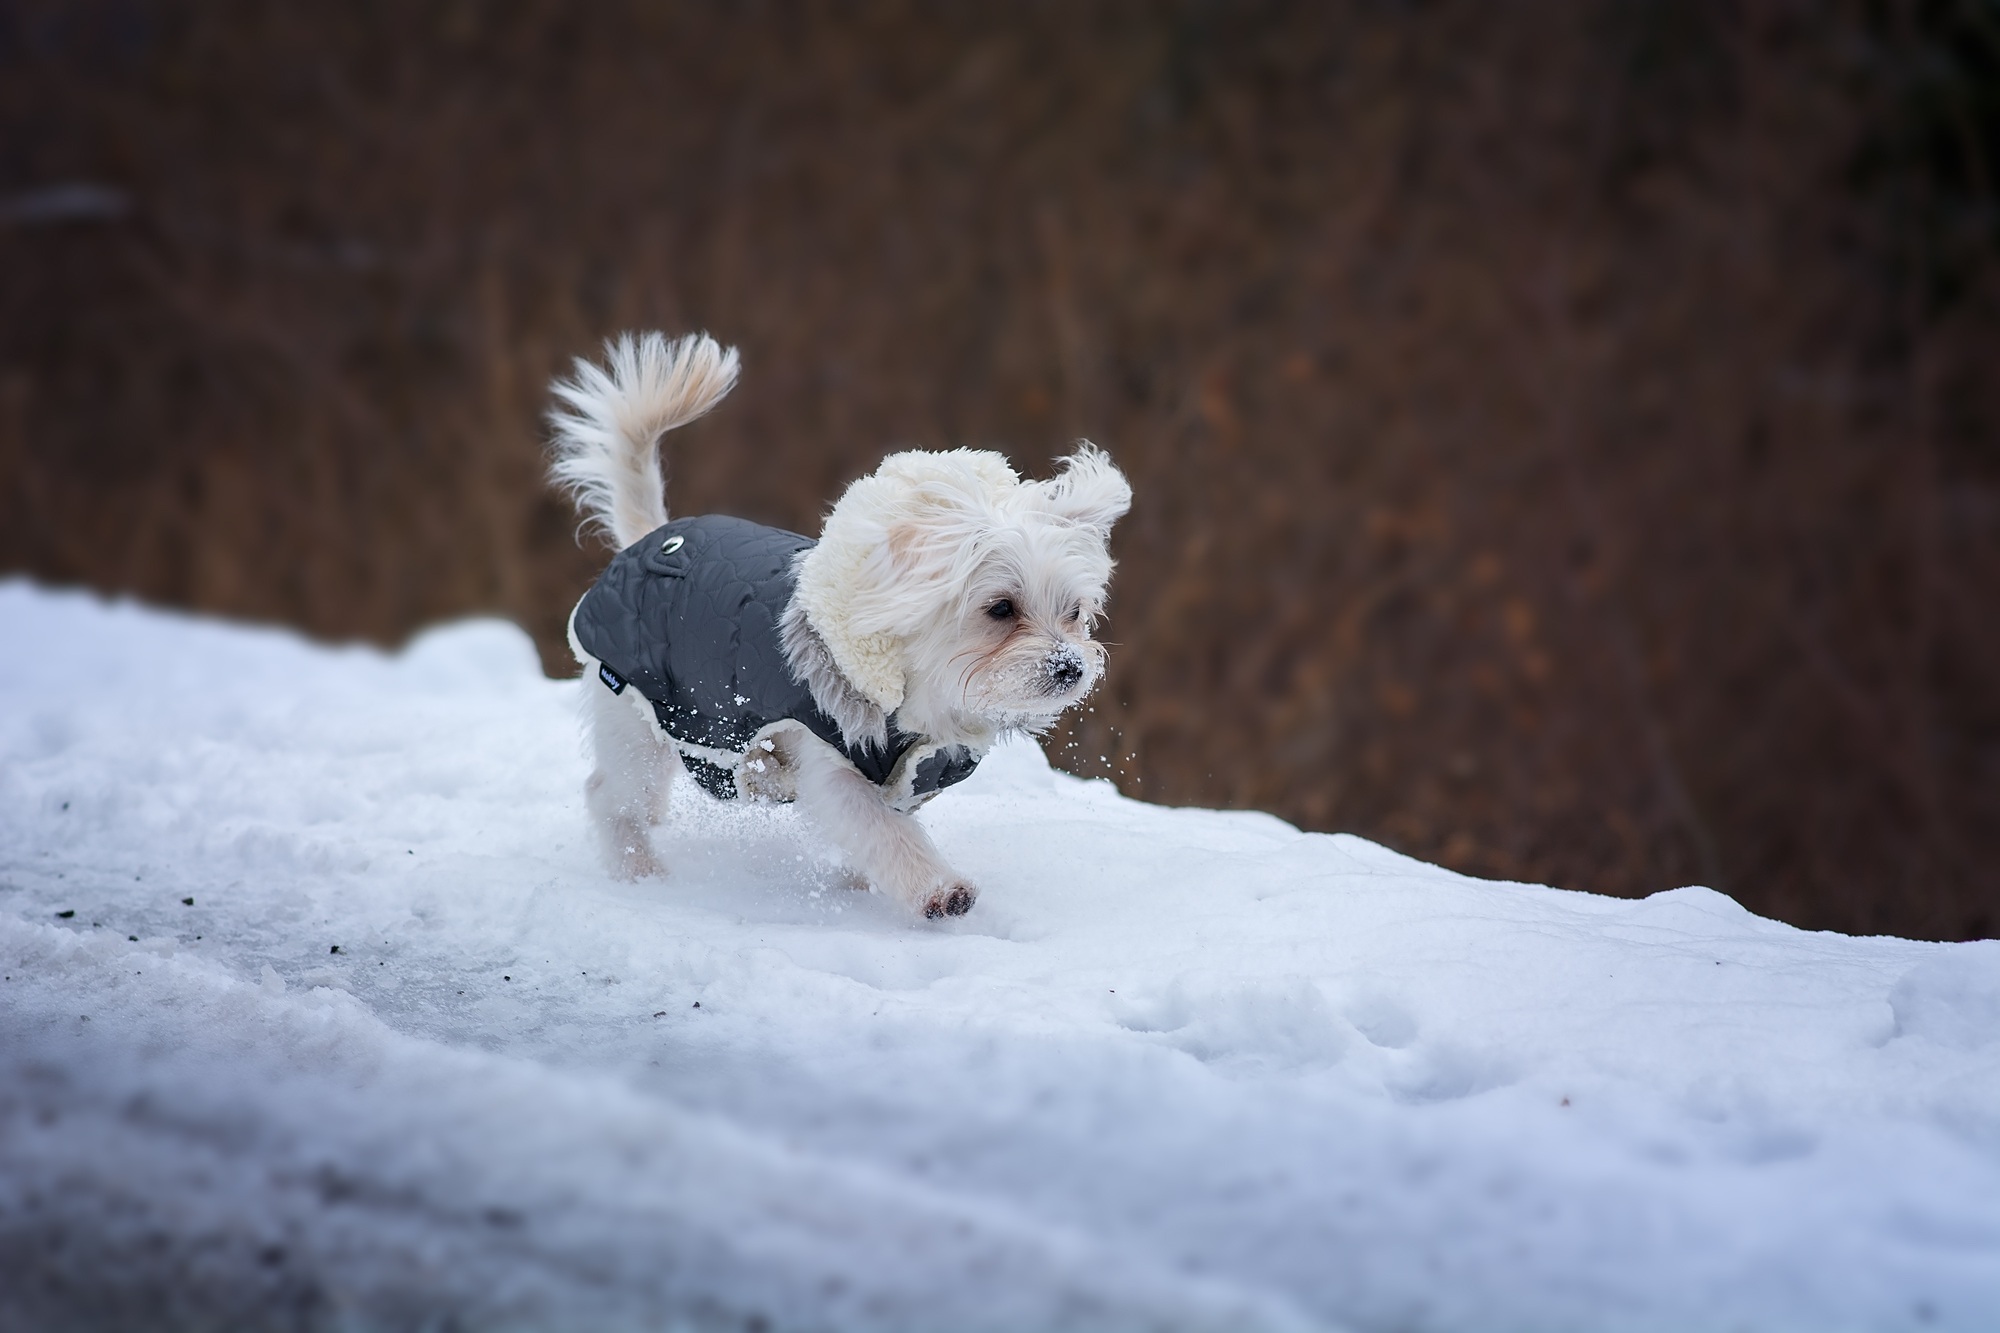
snow, winter, white, puppy, dog, animal, cute, pet, young, small, weather, mammal, season, out, in motion, freezing, maltese, young dog, small dog, dog coat, dog clothing, dog like mammal